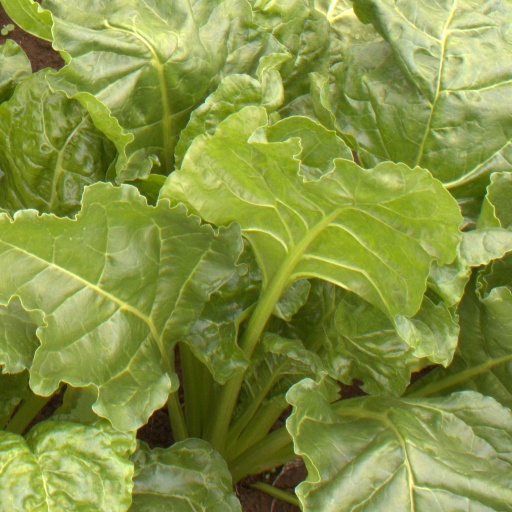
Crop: sugar beet